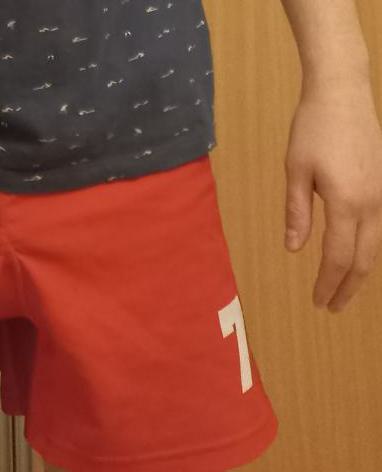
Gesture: no_gesture